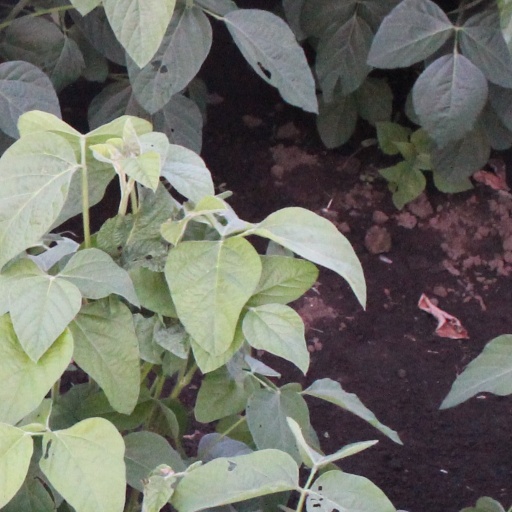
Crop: soybean